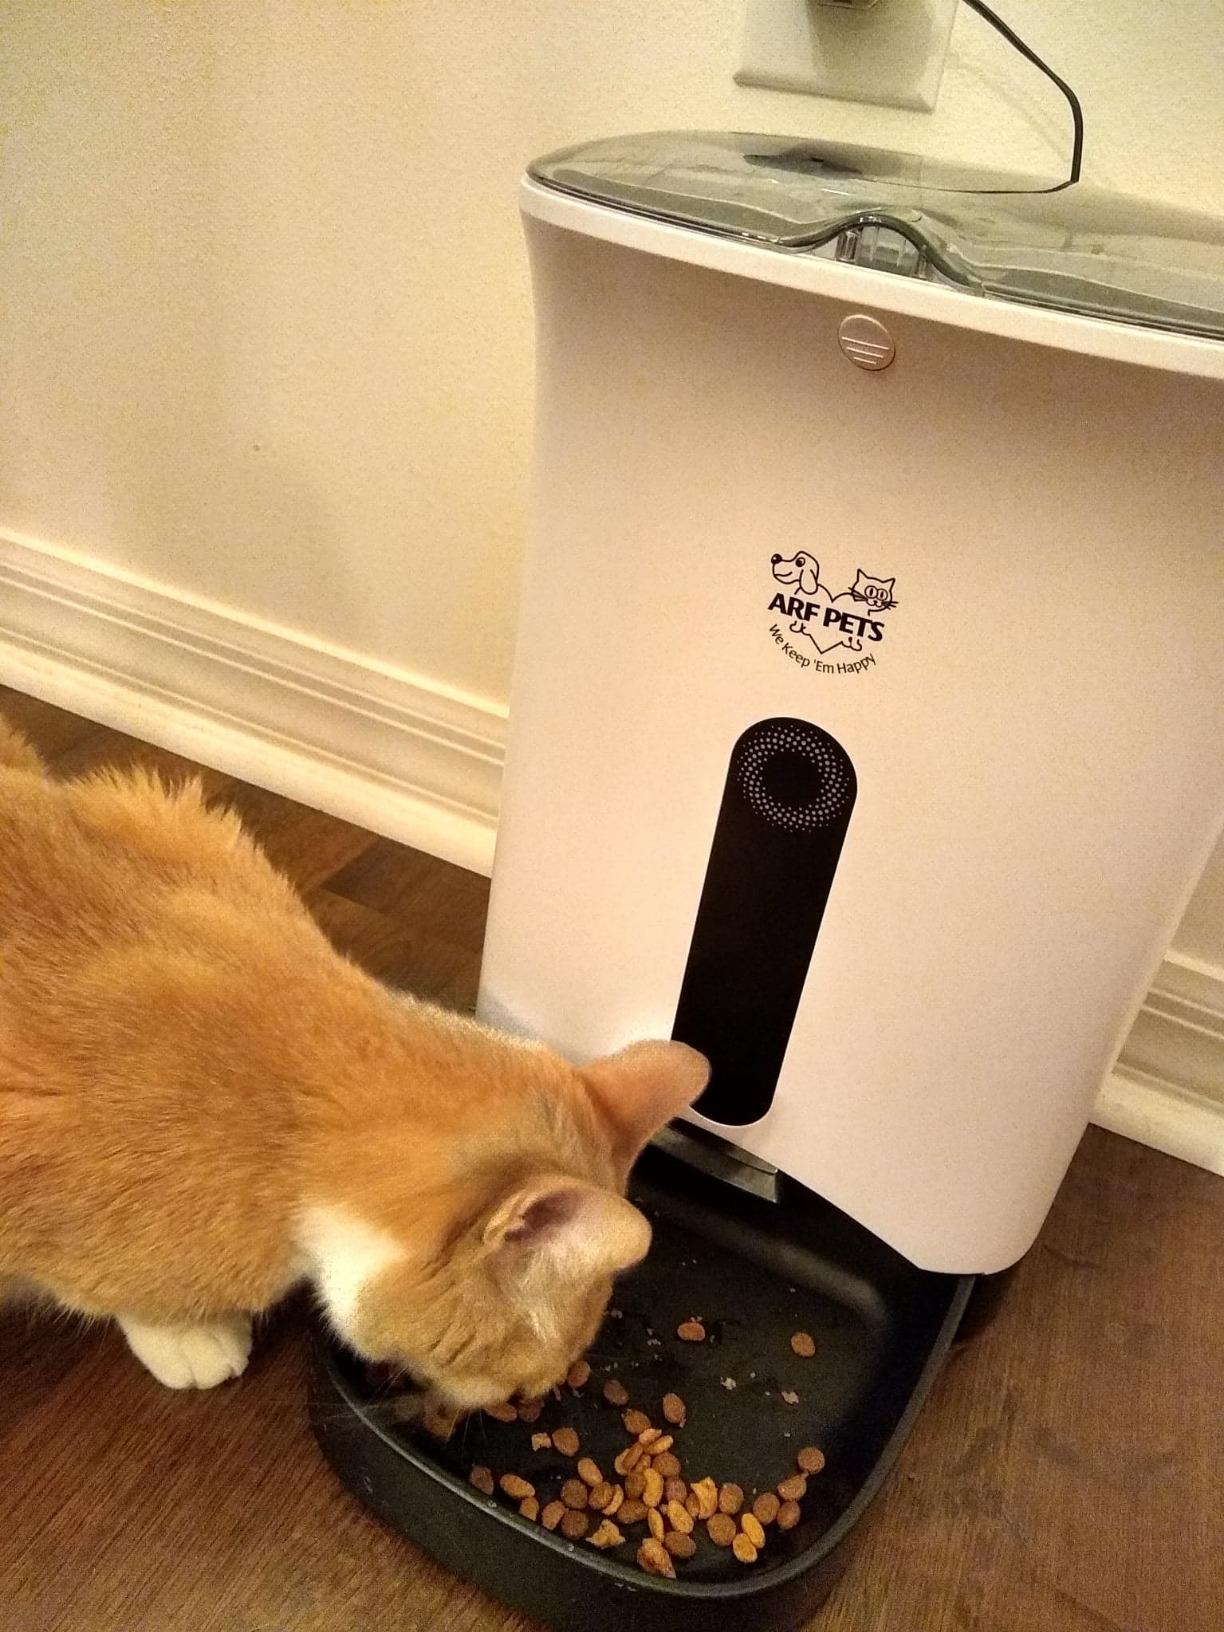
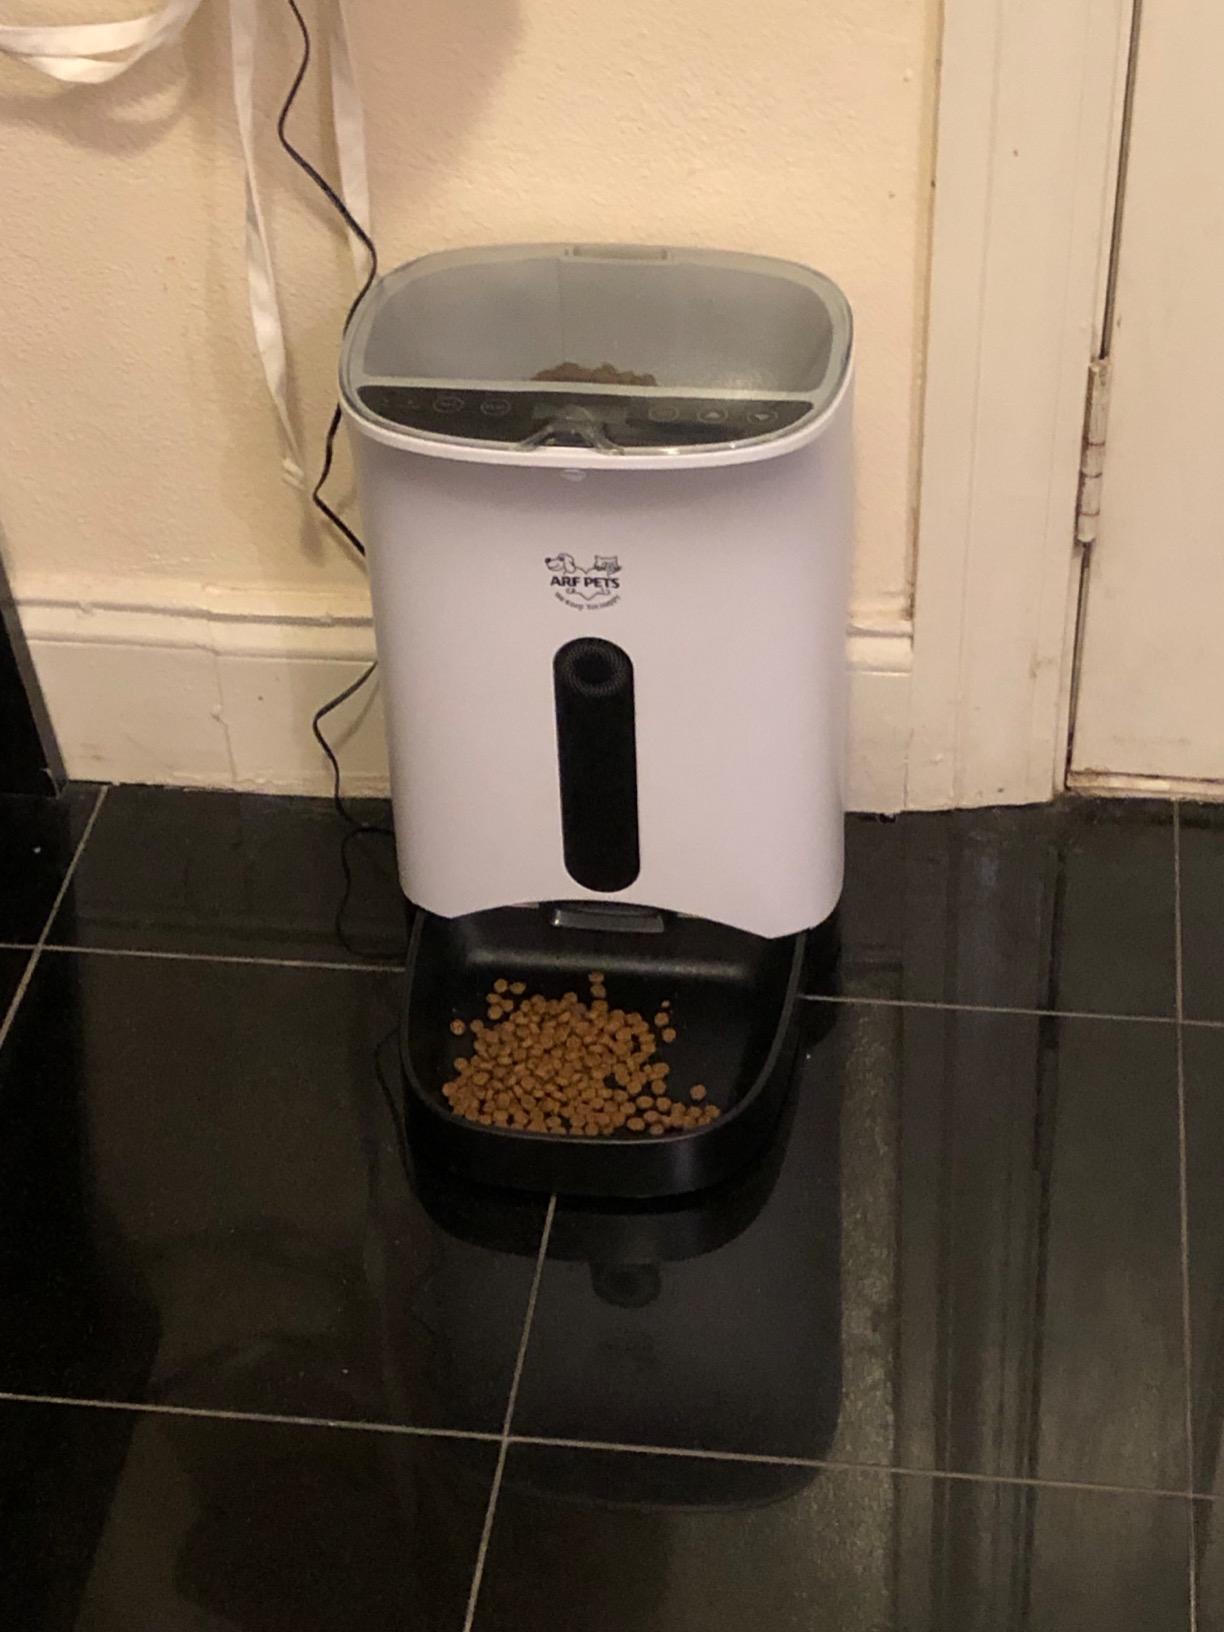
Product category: items_feeder
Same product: yes